Bramwald

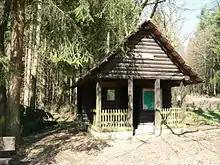
Refuge hut in the Bramwald

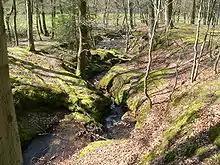
Bramwald: confluence of the Quarmke with the Nieme

The following streams may be found in and around the Bramwald, most of which run in an east–west direction: